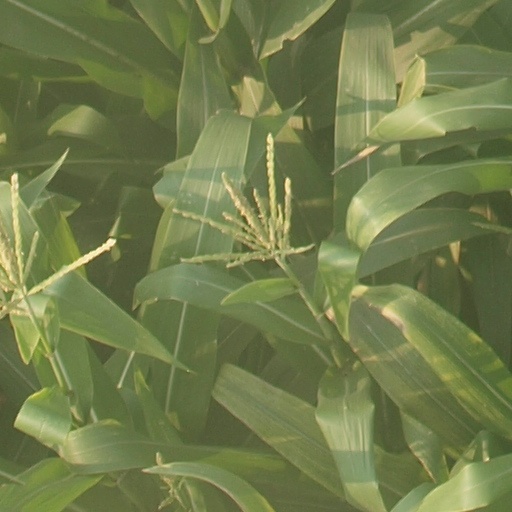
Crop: maize; corn